Geledi

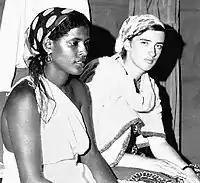

The Geledi retained their rich oral tradition and evocative poetry that differed from the more well known northern style. In southern Somalia the poet and reciter would be one and the same. British ethnologist Virginia Luling noted during her visit to the town that poetry was to be conceived and recited simultaneously with no prior preparation. The poets or "Laashin" relied on their wit and memory to construct beautiful poems and entertain the audience. It is important to note as the Geledi are Rahanweyn they speak Af Maay and not Af Maaha which is sometimes classified as a separate language from Af Maaha or the ubiquitously known 'Standard Somali'.